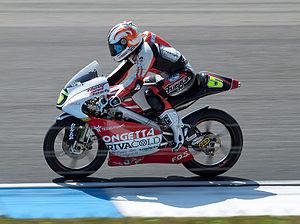
Alexis Masbou, né le 2 juin 1987 à Albi, est un pilote moto français.